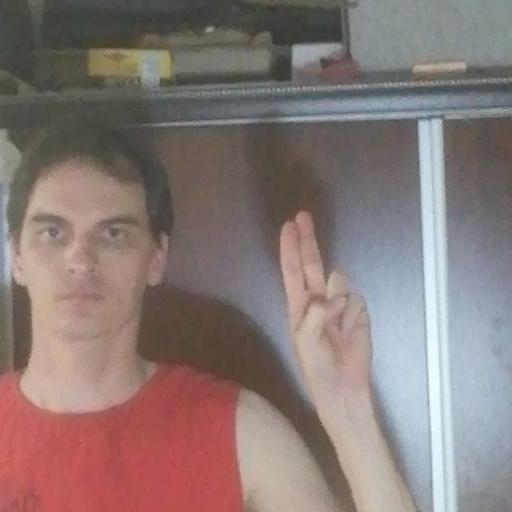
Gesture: two_up